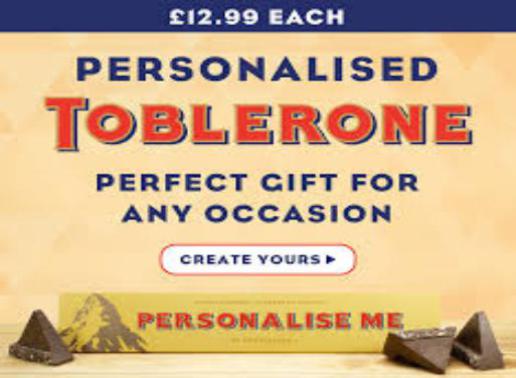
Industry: Food